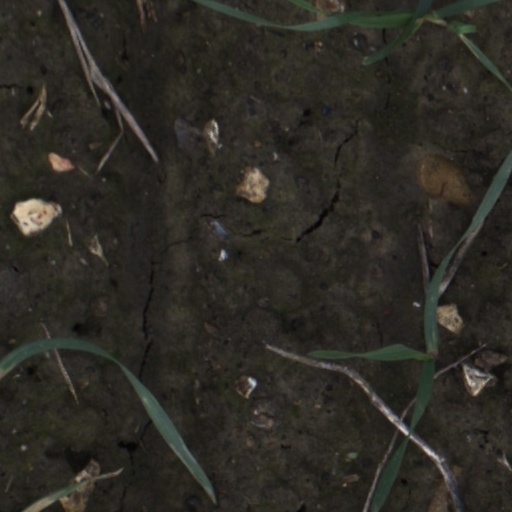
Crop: wheat